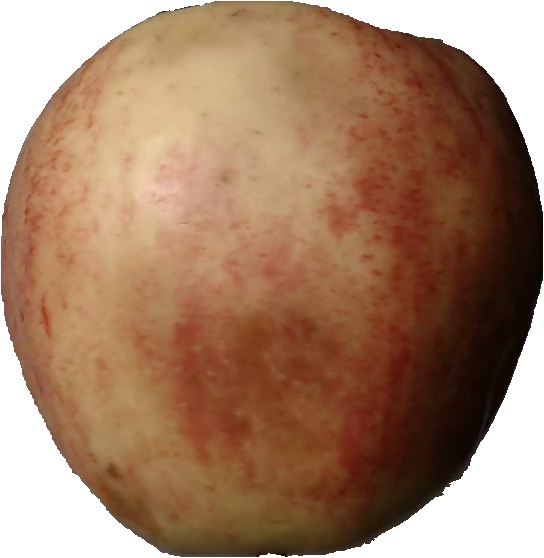
Label: apple_red_3